Answer in natural language. Which point is closer to the camera taking this photo, point B  or point C? Choose between the following options: B or C
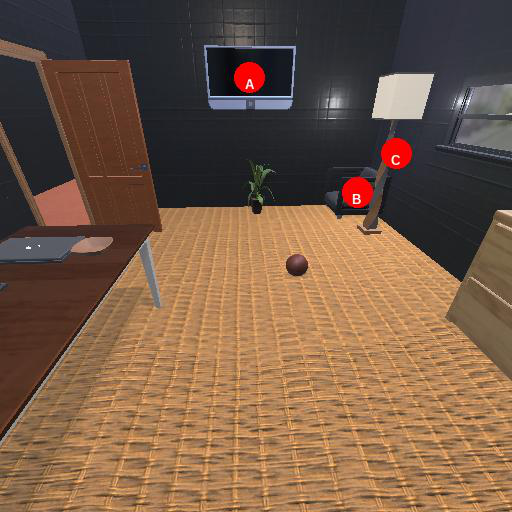
<answer>C</answer>